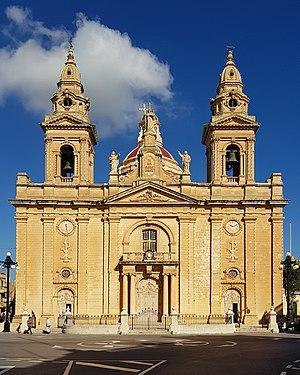
L'église paroissiale Saint-André est une église catholique située à Luqa, à Malte.